Eamon Everall

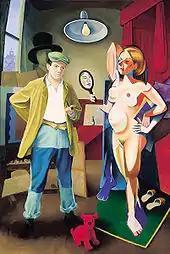
Eamon Everall. "The Marriage"

From 1988 onwards, he has divided his week between his studio practice and working as Head of Art & Design, Redbridge Institute, London. He said that "adult learners really can turn out the goods and produce work of great depth and wit" and that he sees entry level students regularly gaining university places.